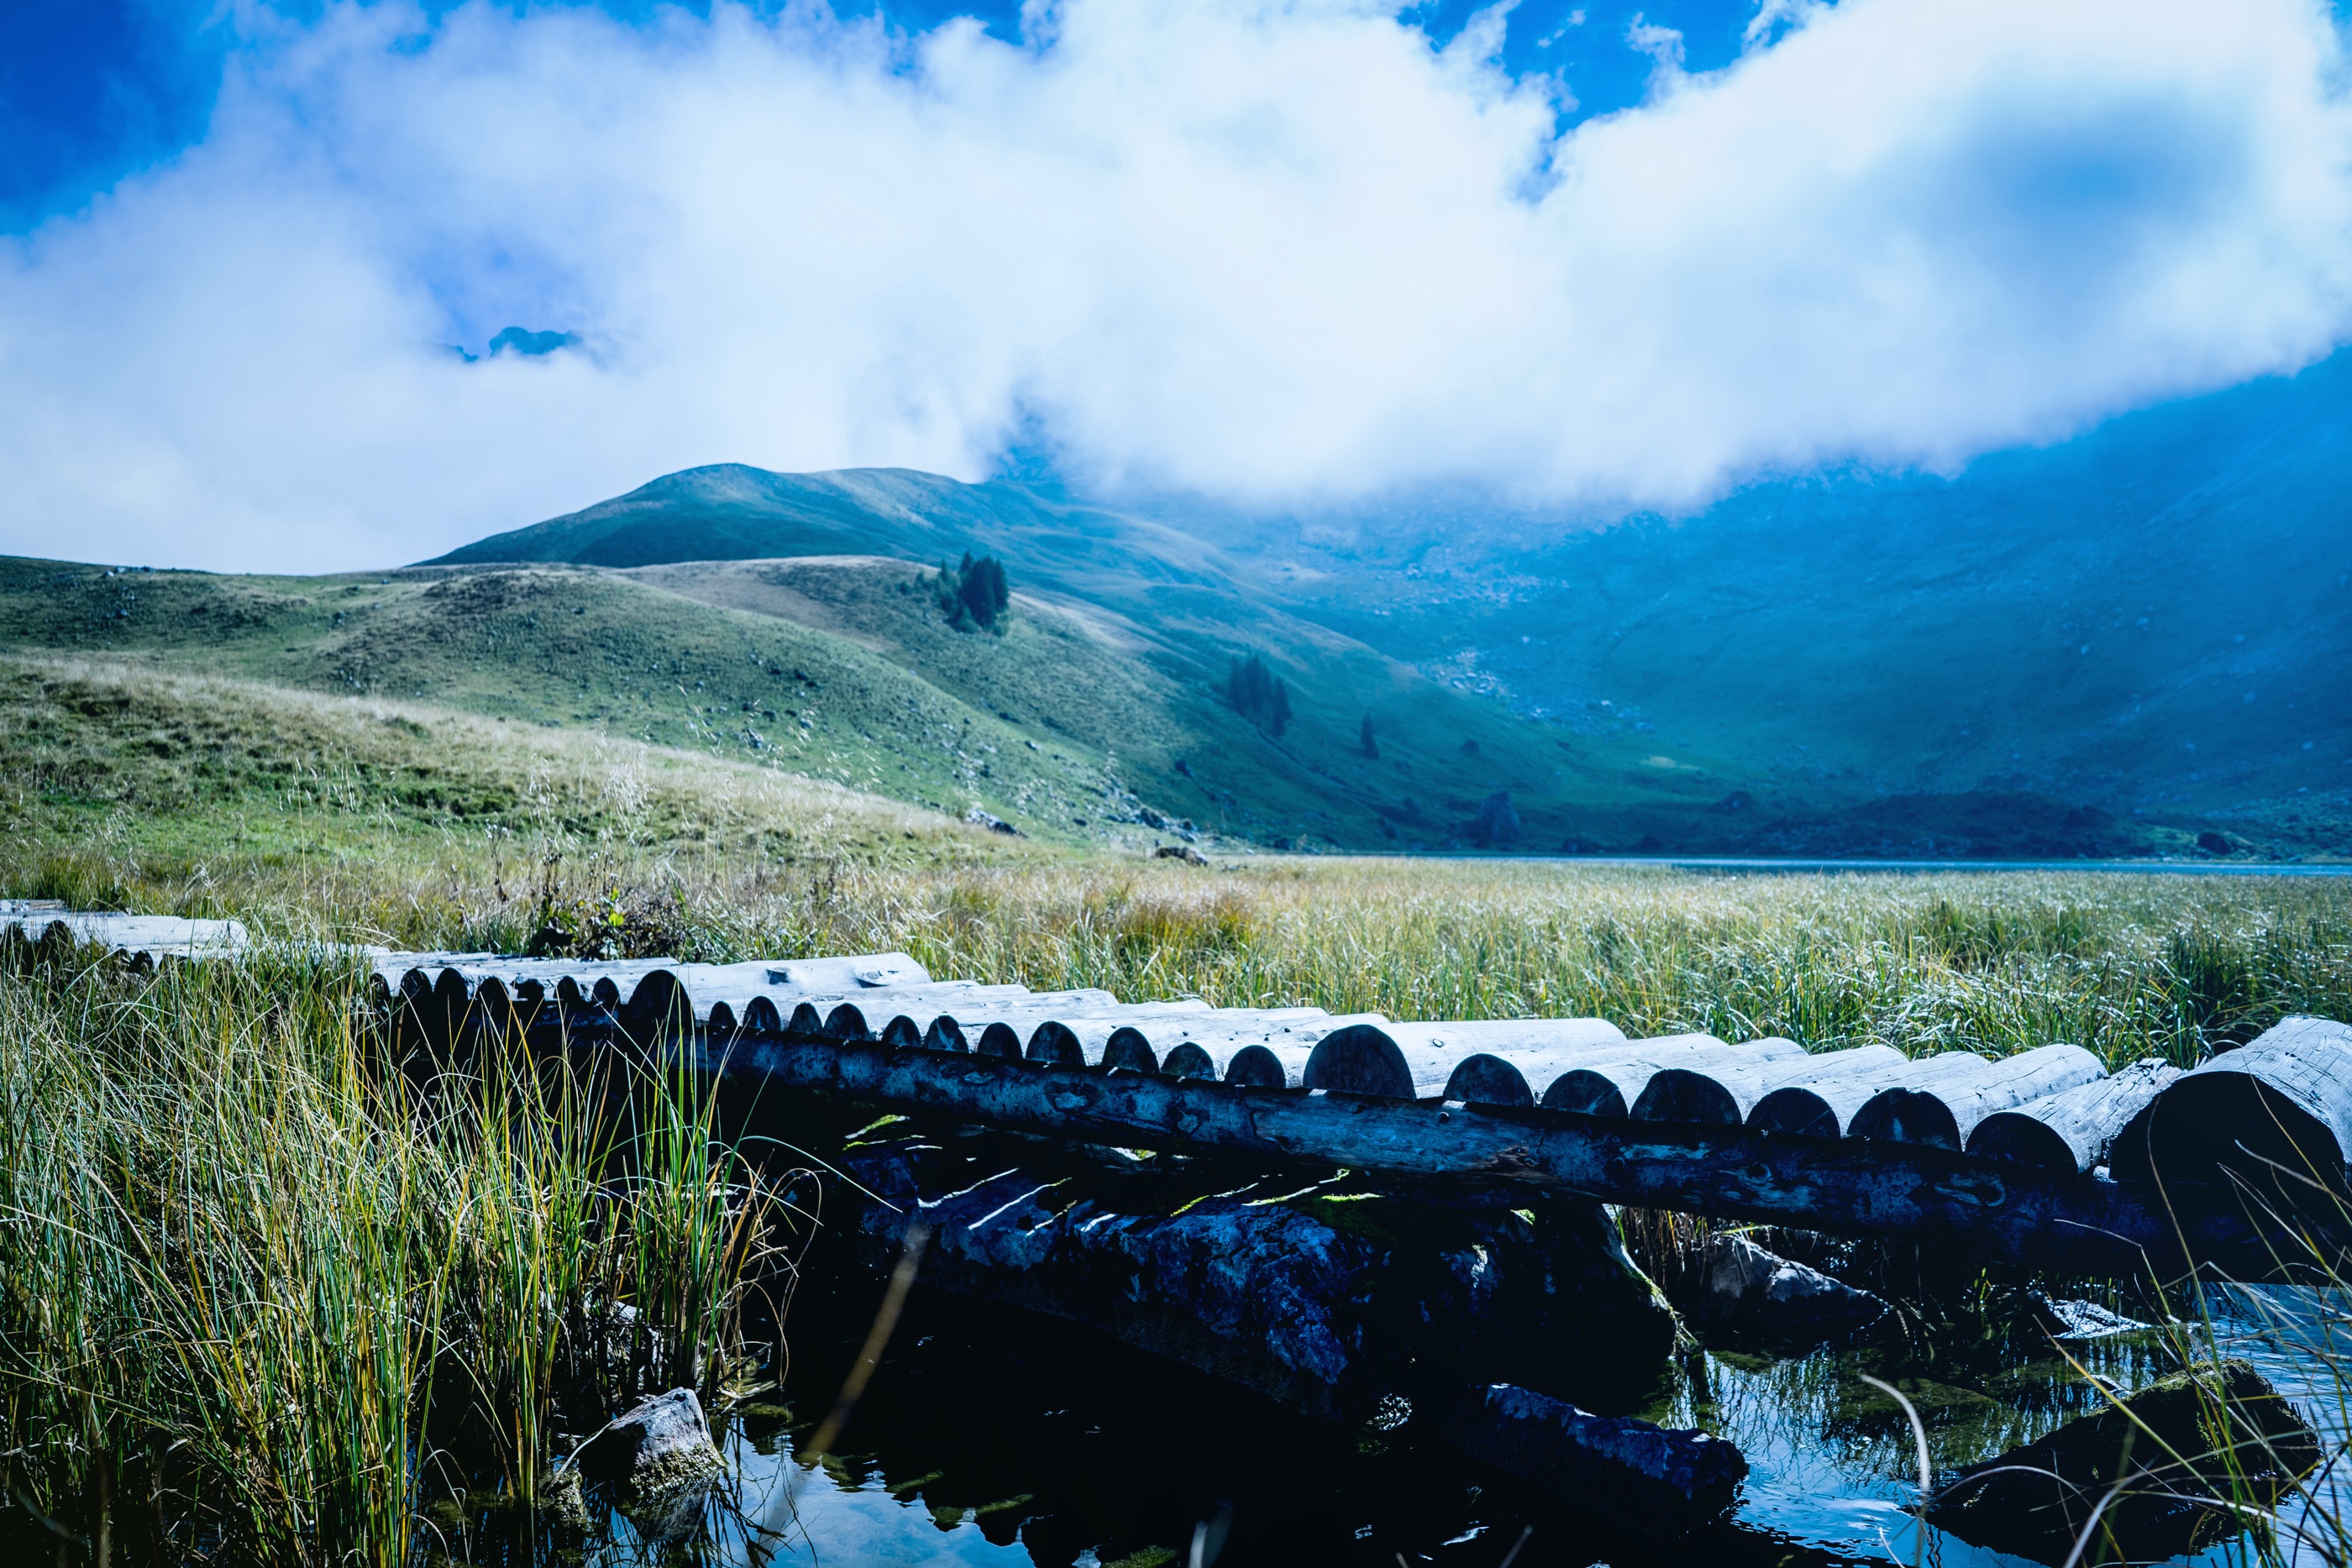
landscape, sea, water, nature, wilderness, mountain, cloud, lake, river, valley, mountain range, reflection, fjord, reservoir, national park, alps, plateau, loch, landform, geographical feature, mountainous landforms, glacial landform